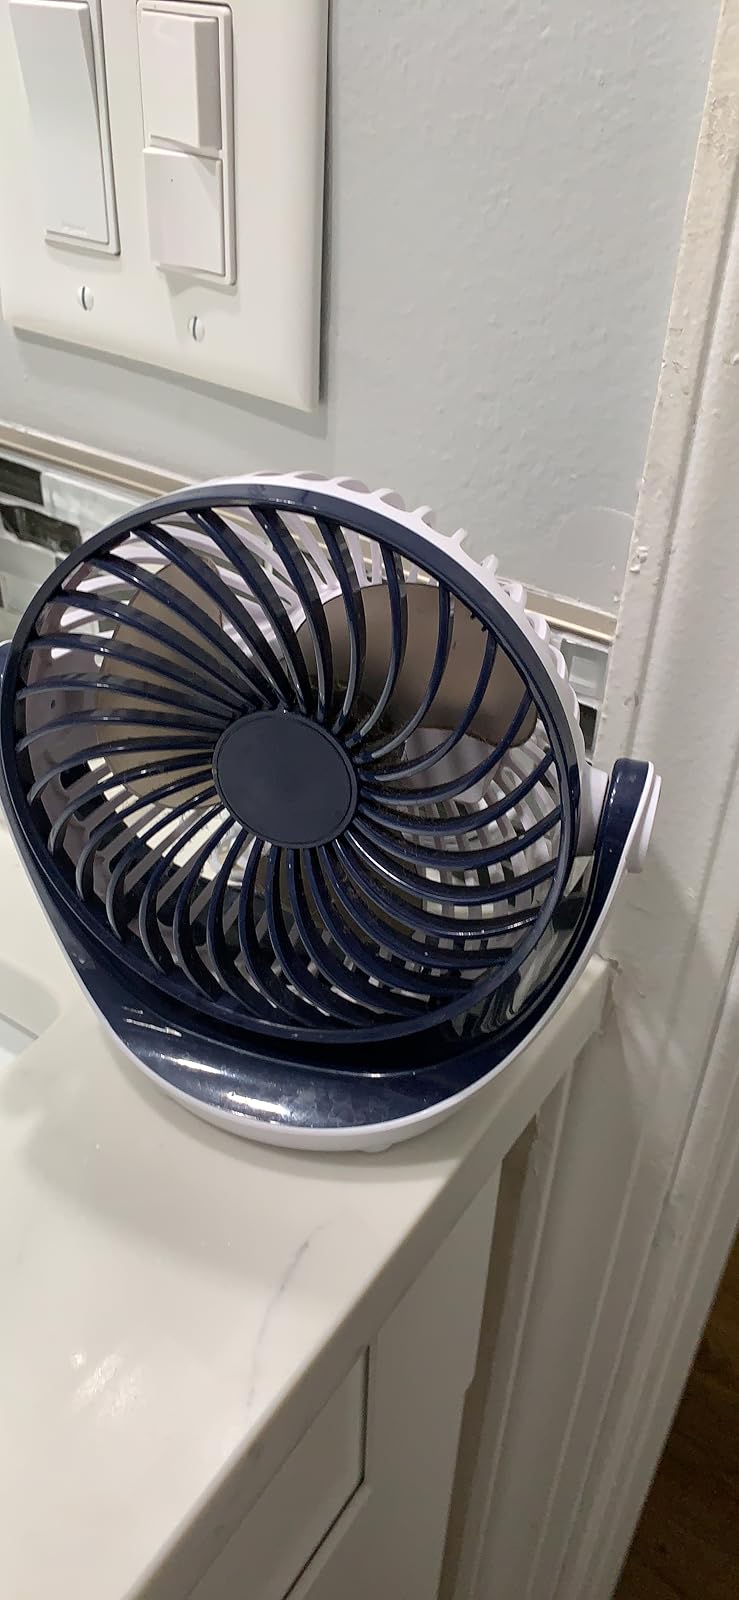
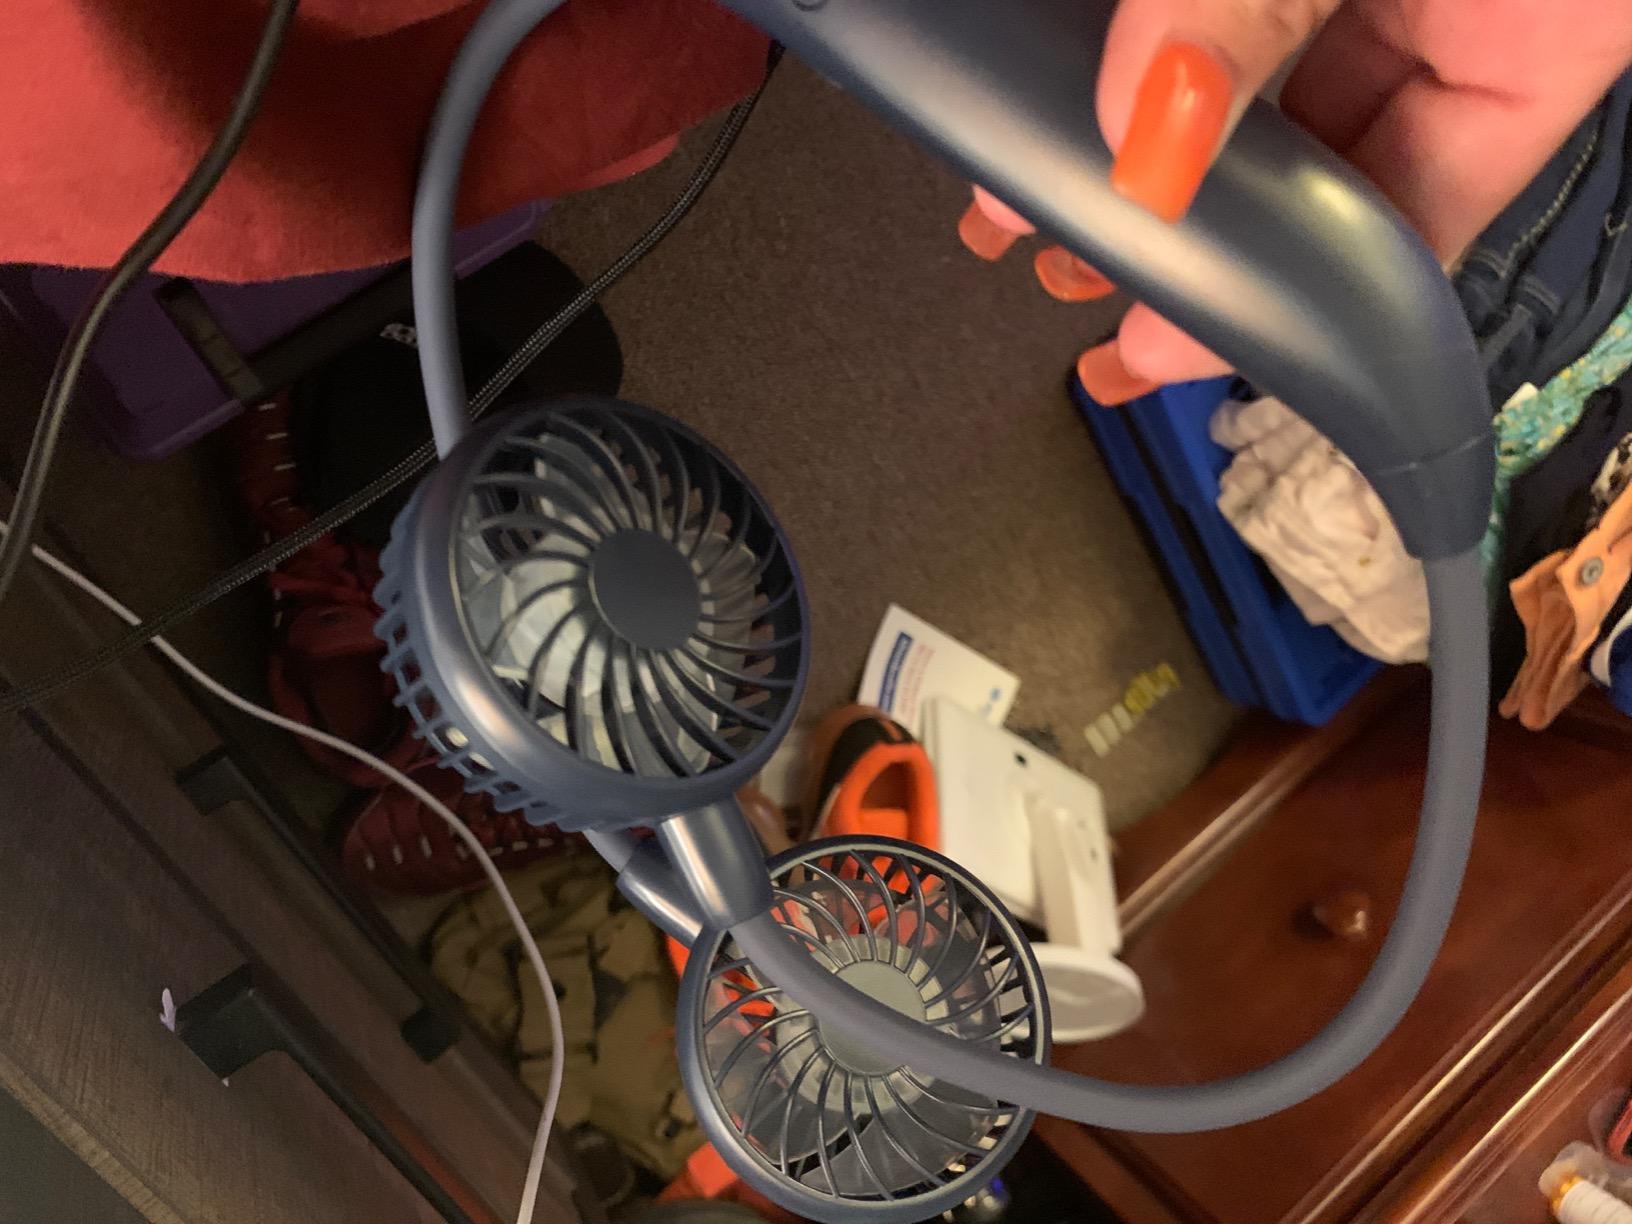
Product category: fan
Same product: no